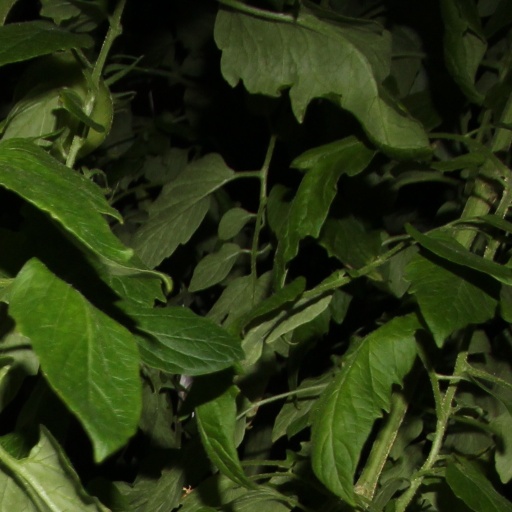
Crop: tomato